St James' Church, Sydney

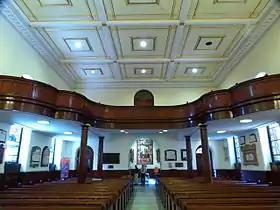
The gallery at the western end of the church is the only one to remain

In 1839, Robert Allwood, educated at Eton College and the University of Cambridge, arrived in Sydney and was appointed to St James' by William Broughton, in which parish he served for 44 years until his retirement in 1884. Allwood was an important patron of education in Victorian Sydney. Under him, the parish school expanded and his teacher training college became a "model school". He was also the principal tutor at St James' College, which originally met in St James' parsonage (on the corner of King Street and Macquarie Street) until it was transferred to "Lyndhurst" at The Glebe.